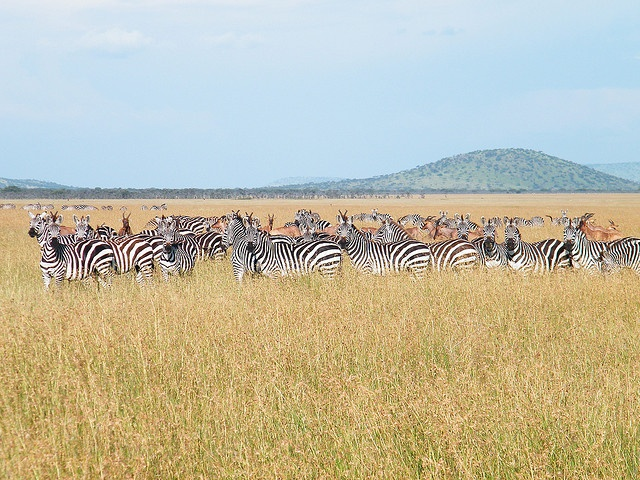
A herd of zebras standing in a grassy field
A herd of zebras in a grassy field with a mountain in the background.
A large herd of zebras stand in a grassy field.
A group of zebra's gathered in a field looking at the camera.
a bunch of zebras are standing in a grass field